Penrith railway station

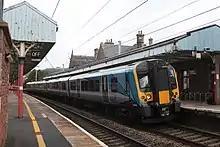
A TransPennine Express Class 350 "Desiro", seen operating a service to Manchester Airport in September 2019

The station is staffed throughout the day, with the ticket office open from 05:30–19:00 on Mondays to Saturdays and 11:30–19:00 on Sundays. A self-service ticket machine is also available. Each platform has next train audio-visual displays, with customer help points on platforms 1 and 2 (platform 3 is rarely used). Waiting rooms are provided on platforms 1 and 2, along with toilets, a post box and a payphone. Step-free access is available to all platforms via lifts, with a footbridge and subway also available.